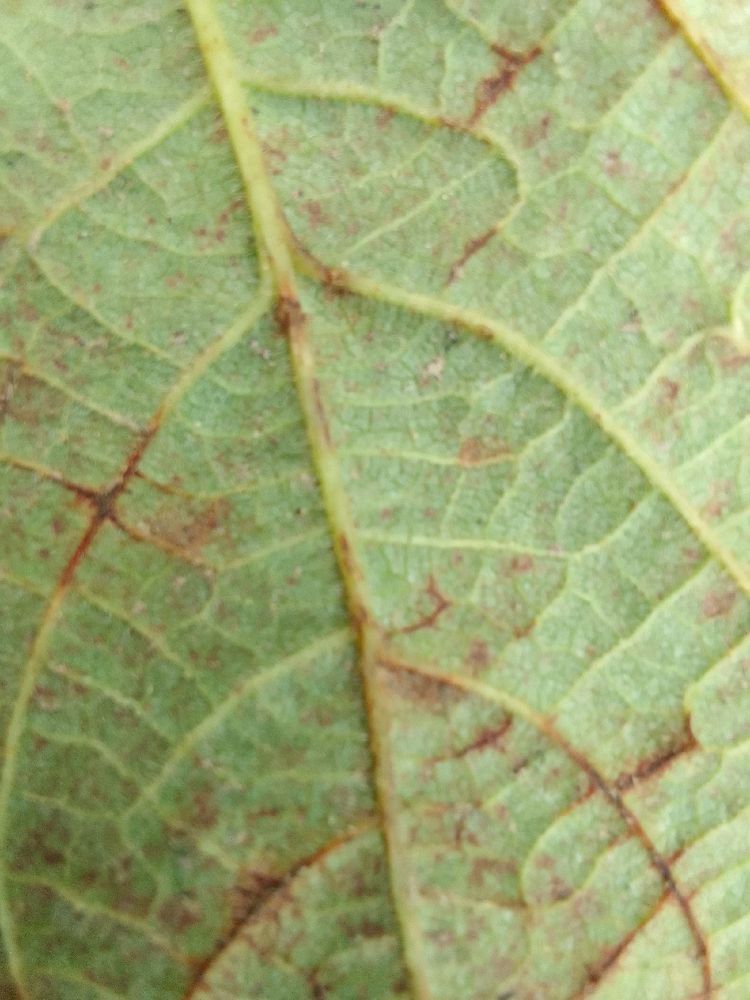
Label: anthracnose